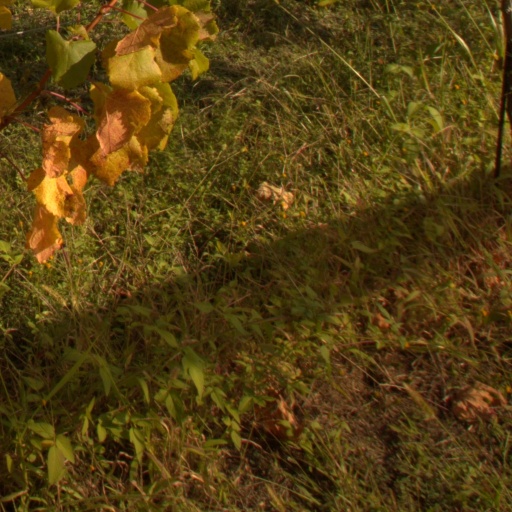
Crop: grape